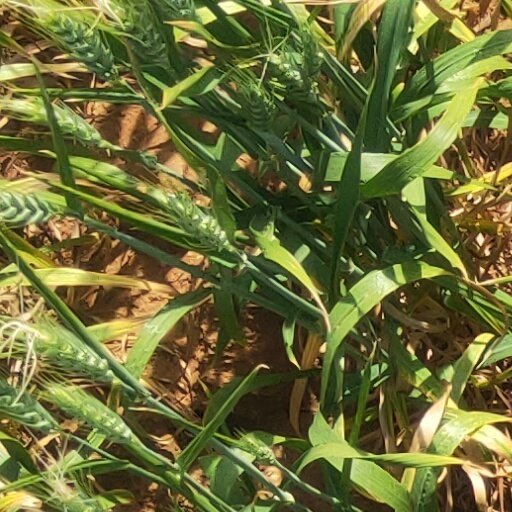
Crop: wheat